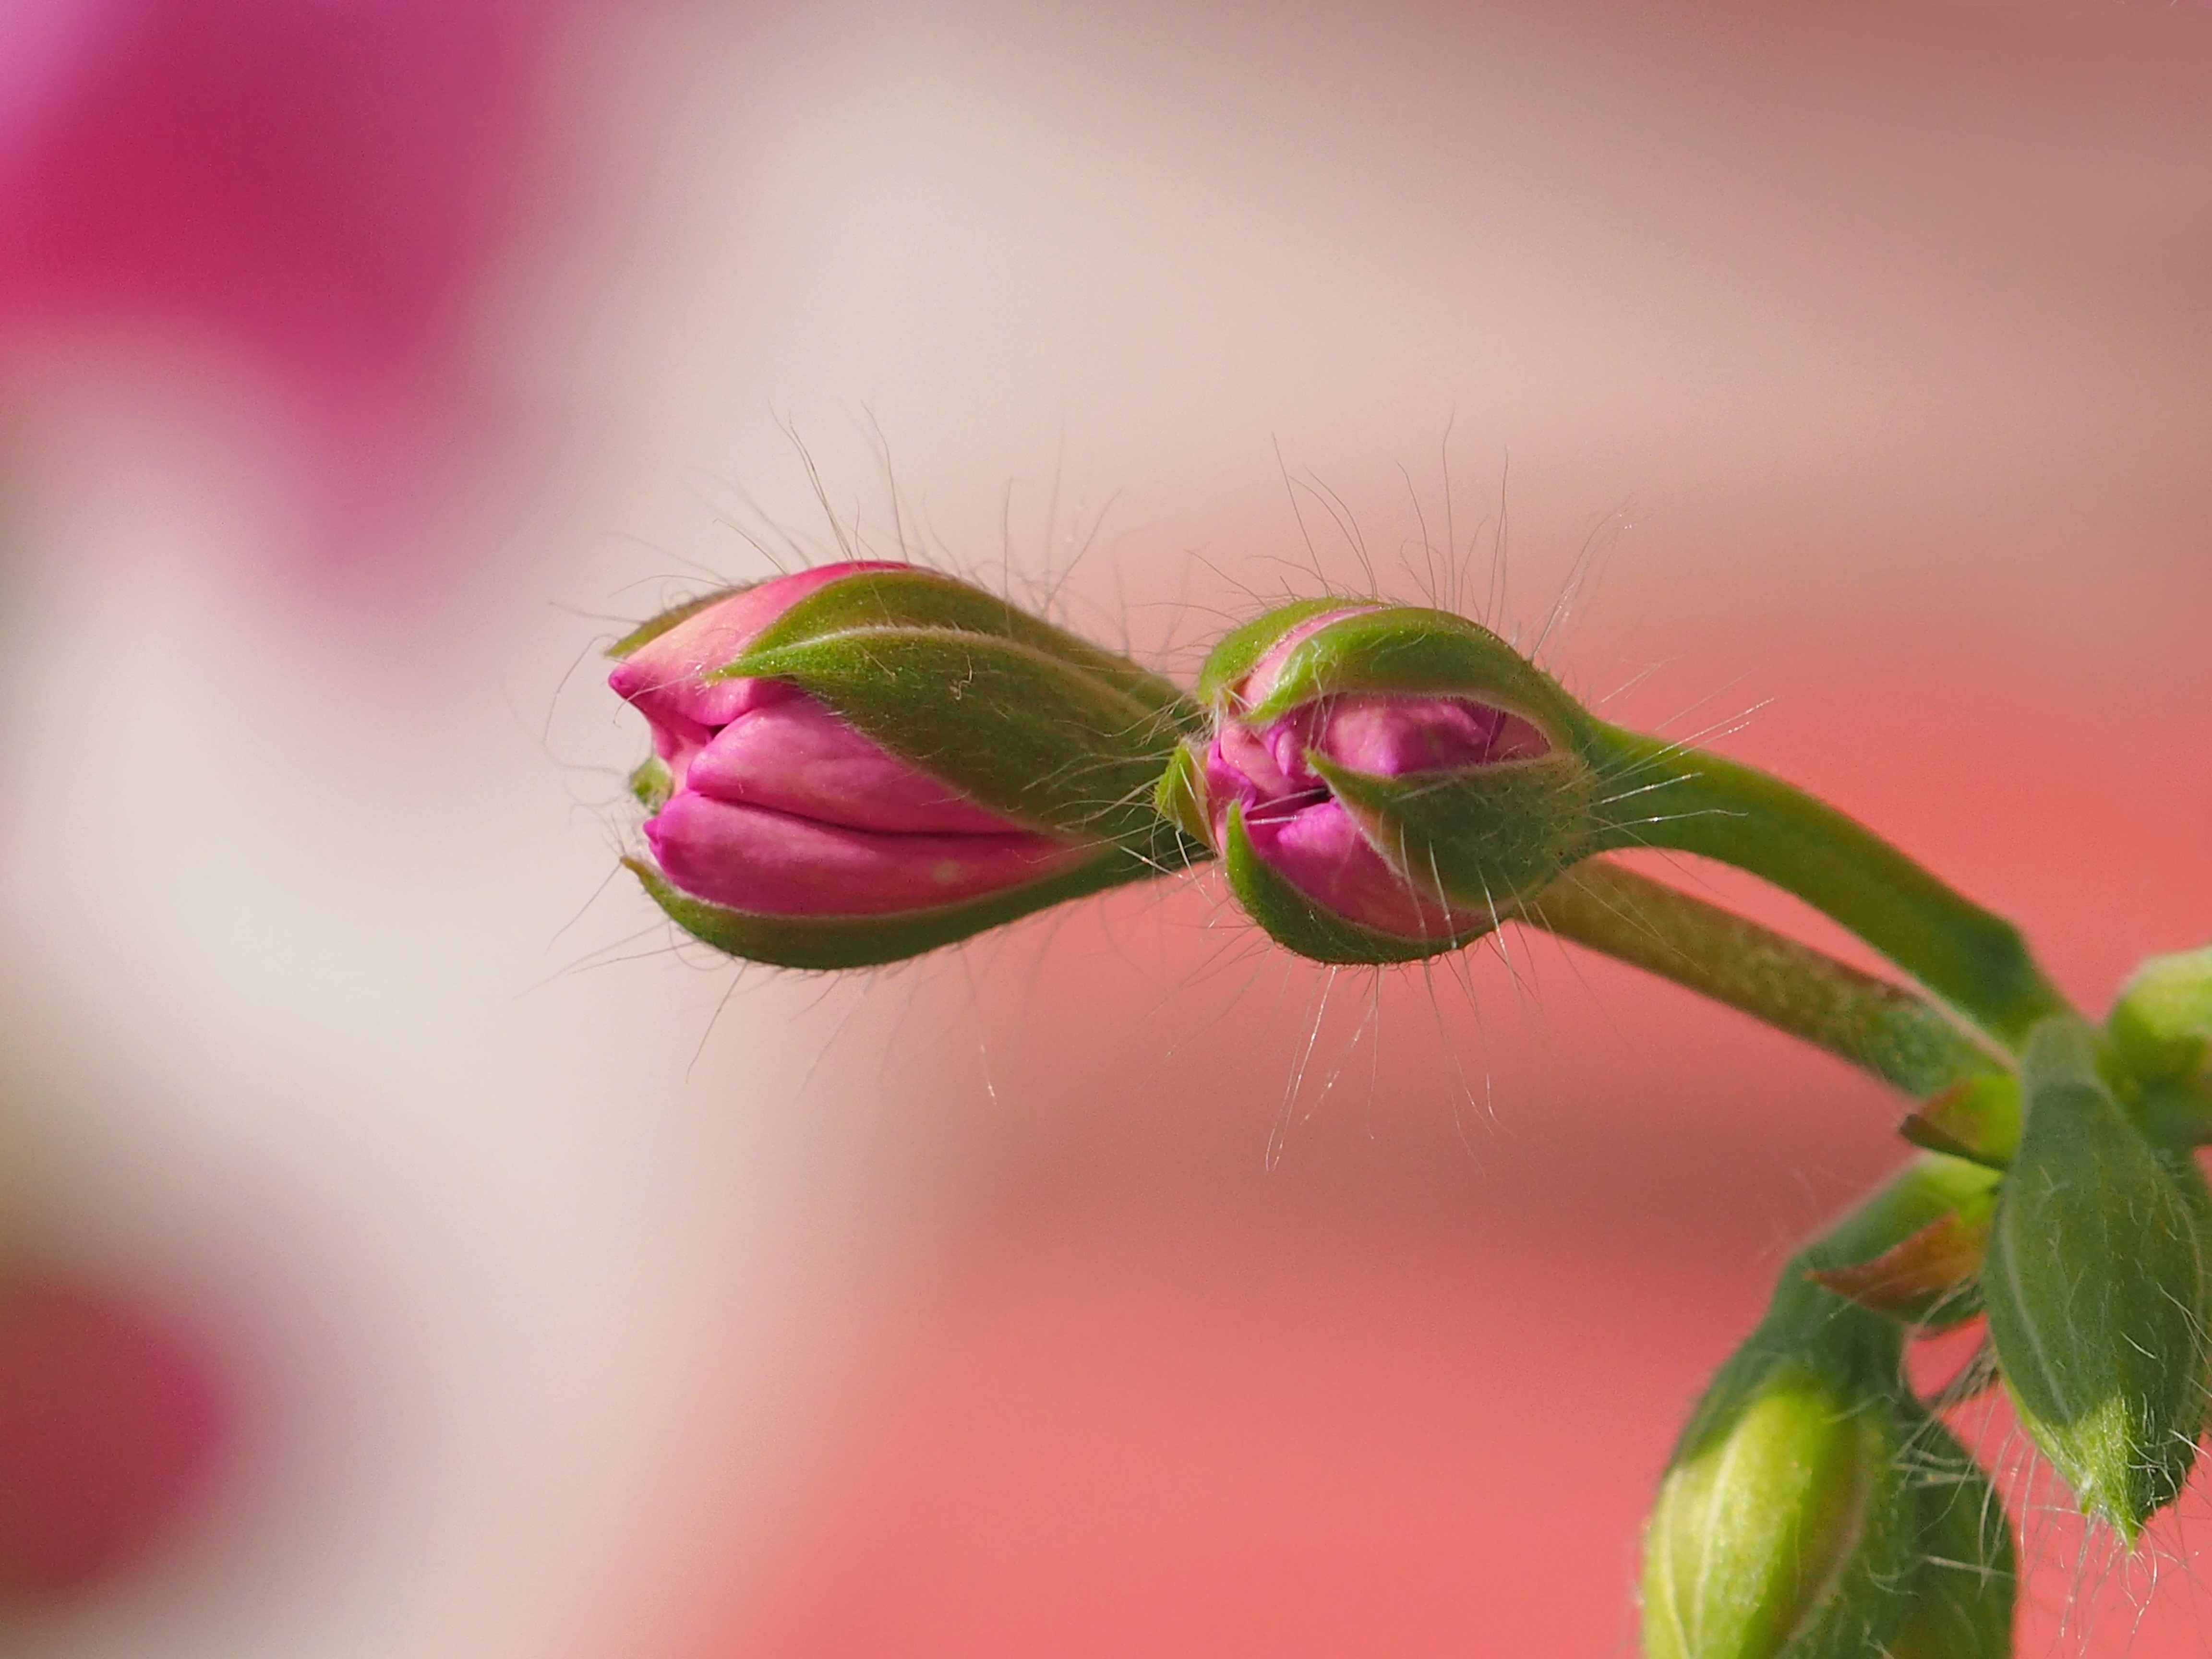
nature, blossom, plant, photography, leaf, flower, petal, live, green, red, botany, pink, flora, wildflower, close up, bud, macro photography, flowering plant, plant stem, land plant